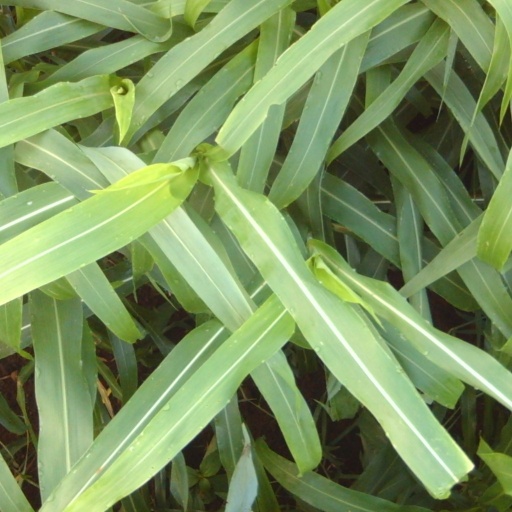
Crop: sorghum